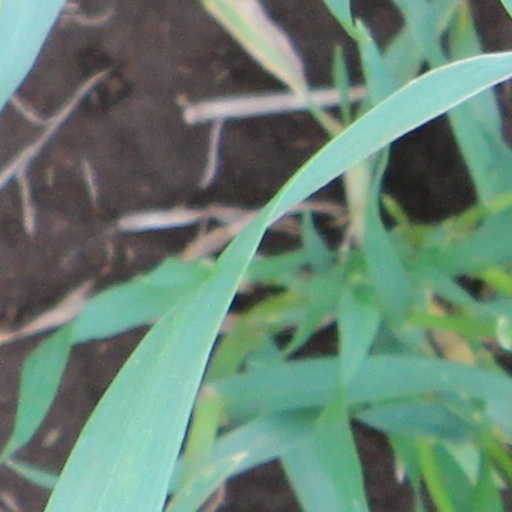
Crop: wheat